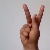
The image shows a hand gesture representing the letter 'K' in Indian Sign Language.